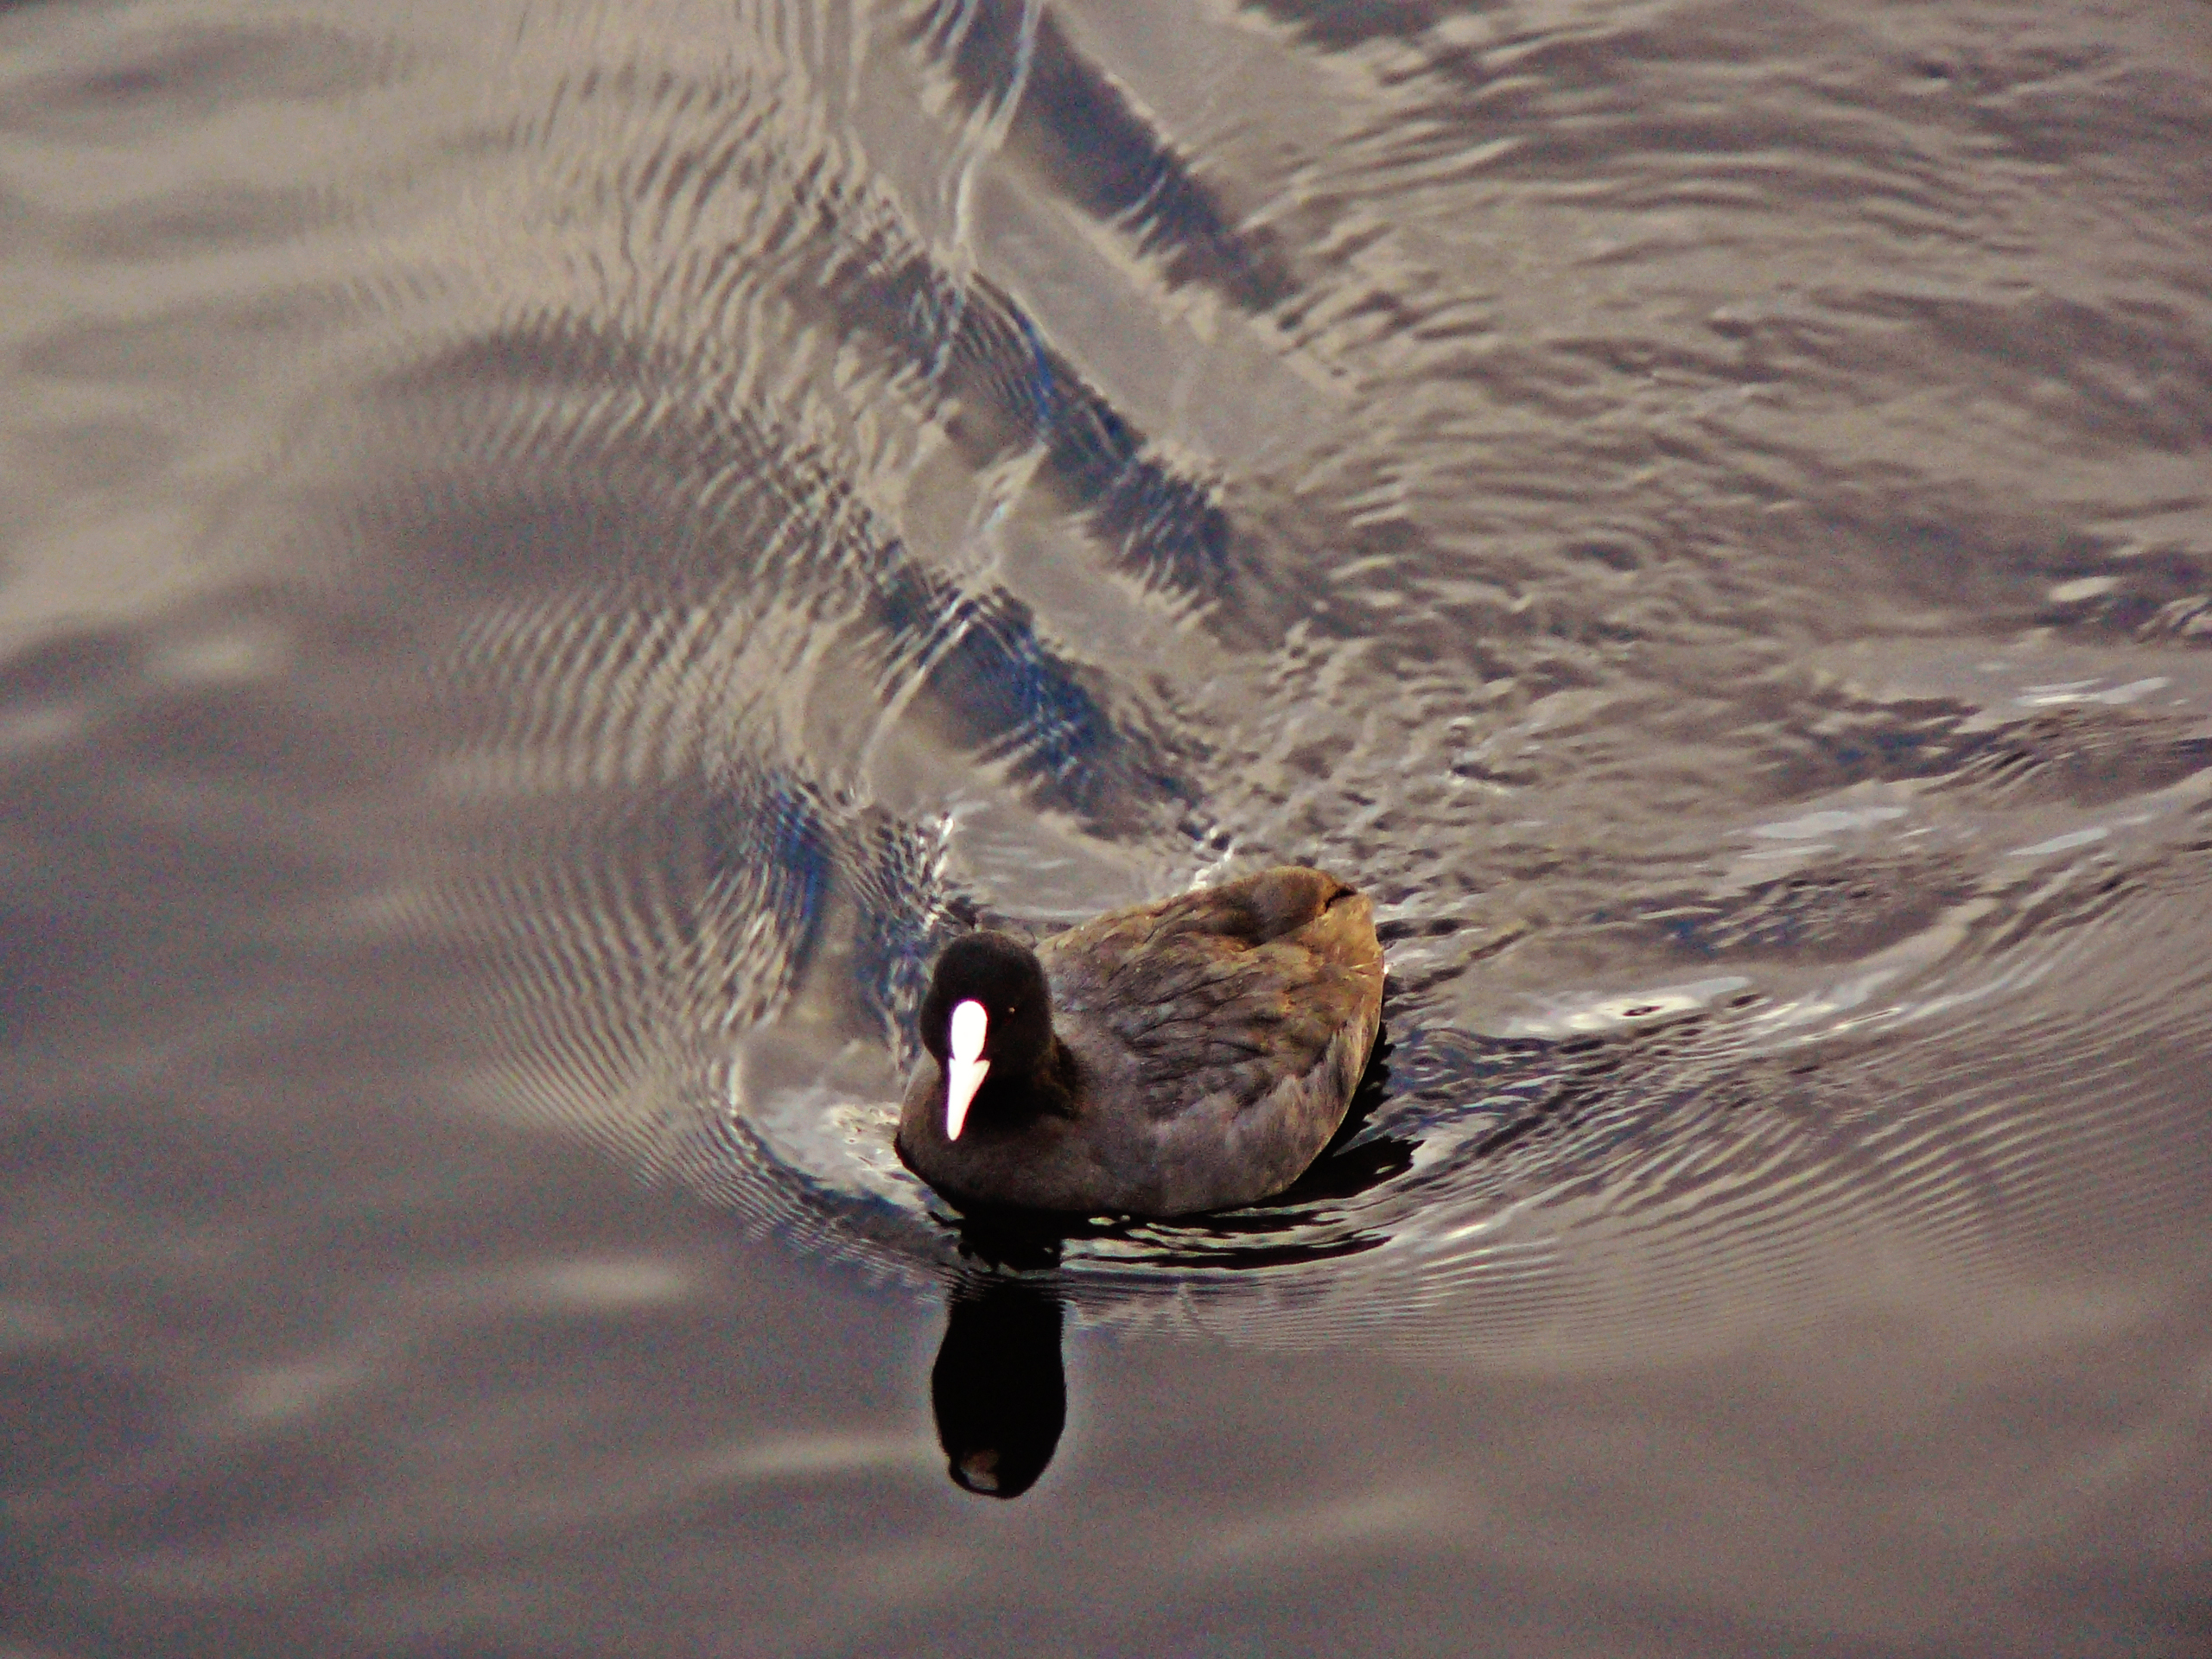
images, water, bird, beak, fluid, ducks, geese and swans, feather, lake, waterfowl, liquid, duck, fowl, seabird, wing, livestock, American Black Duck, seaduck, greater scaup, water bird, reflection, american coot, wave, reservoir, pond, wildlife, goose, wind wave, mallard, macro photography